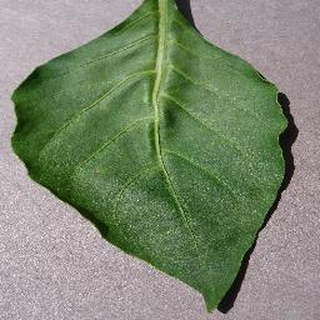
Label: healthy_bell_pepper